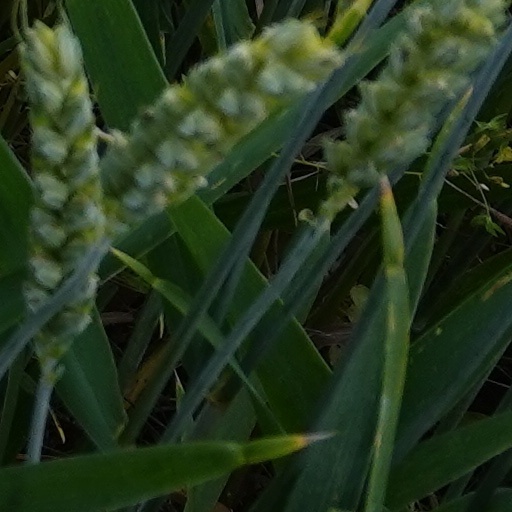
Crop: wheat